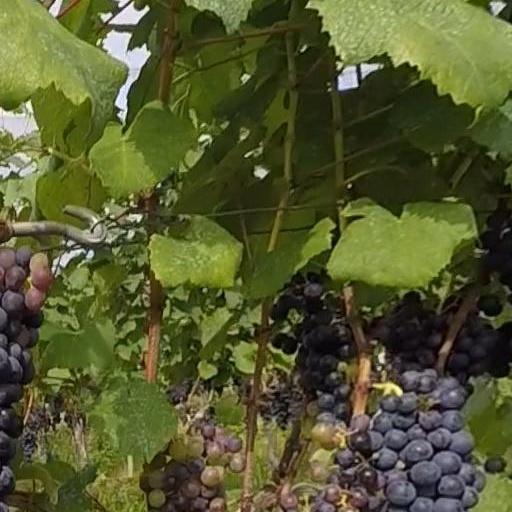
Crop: grape